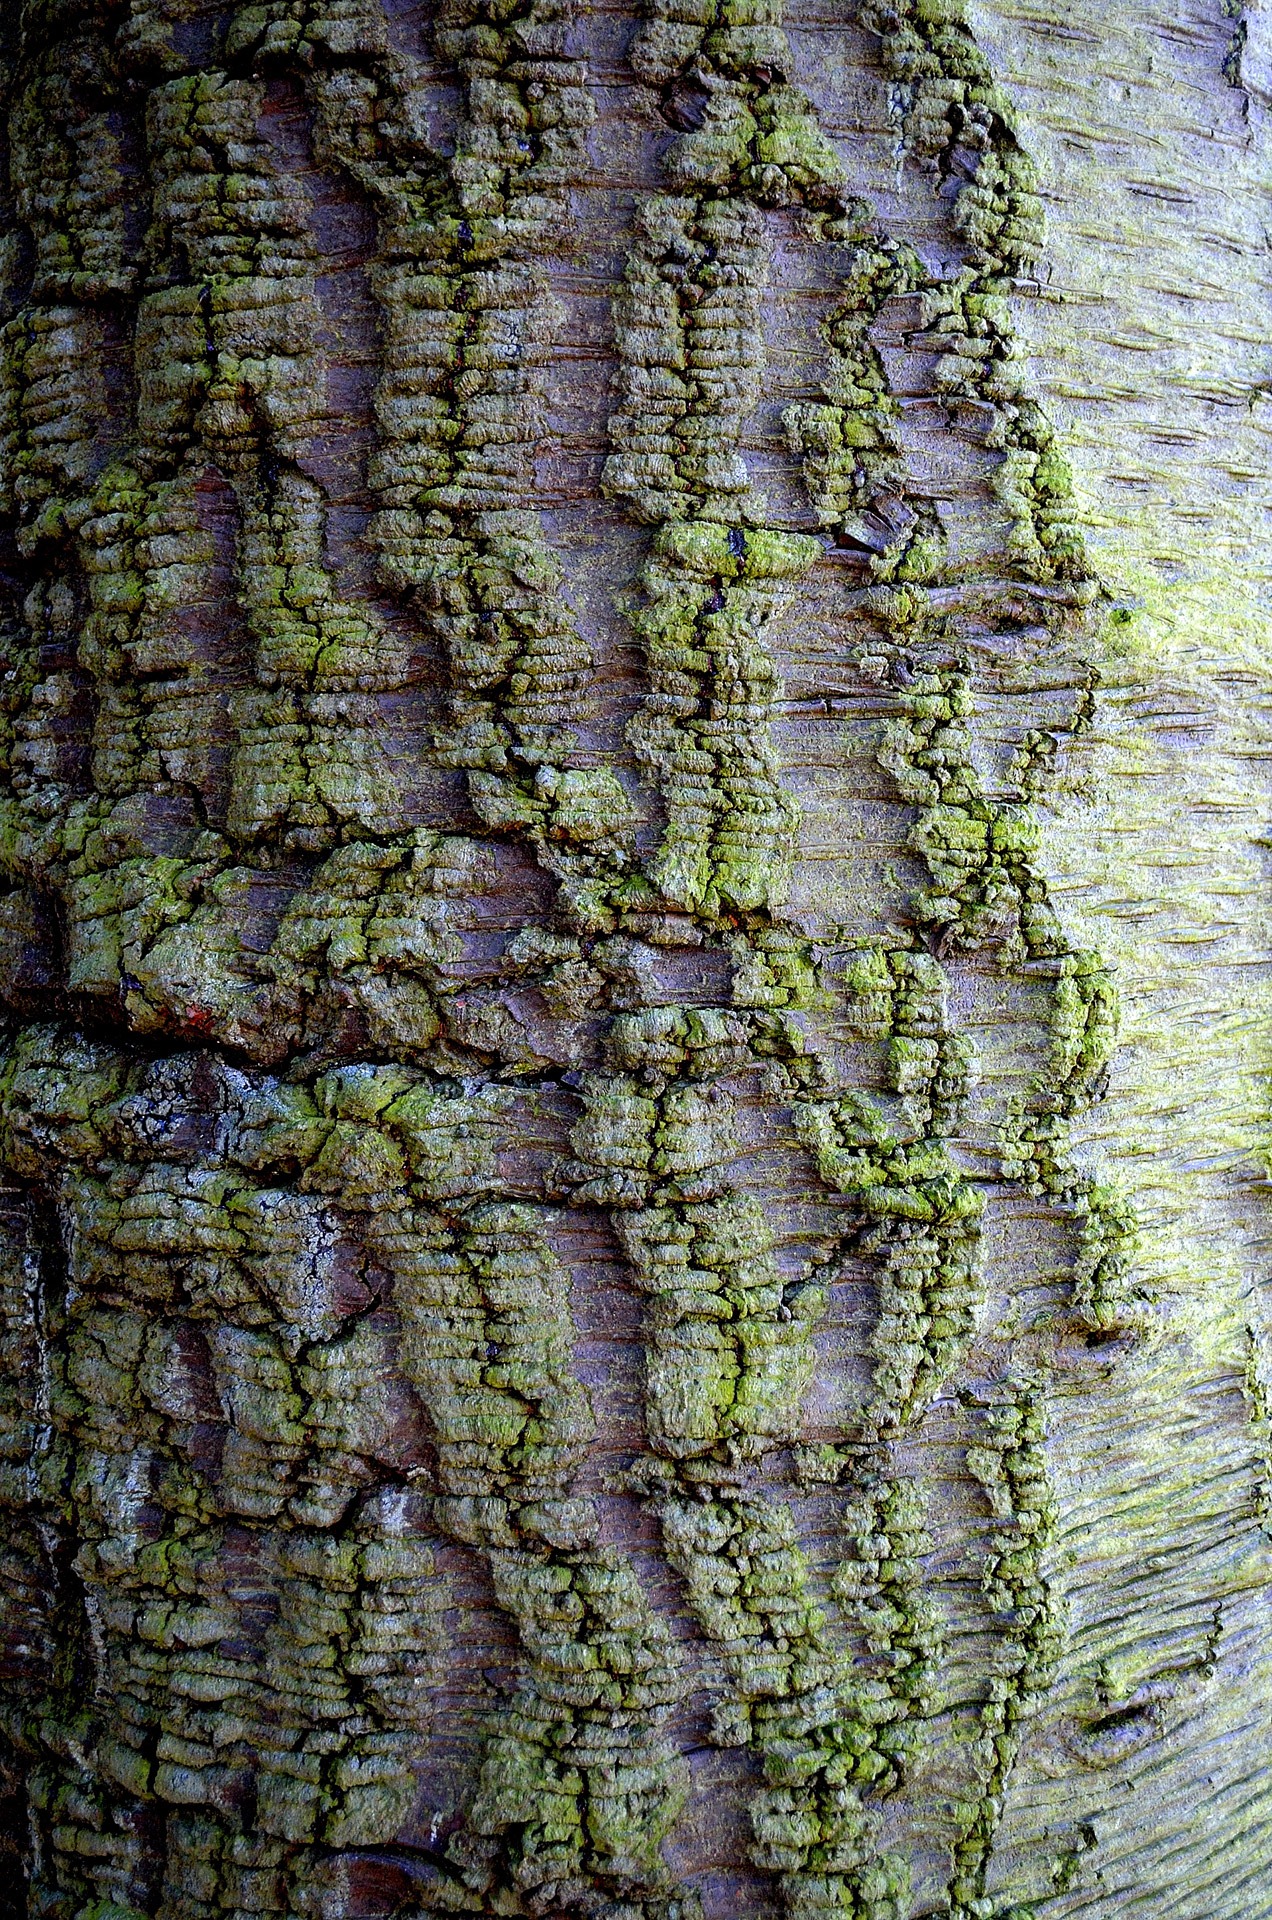
tree, nature, forest, branch, plant, wood, texture, leaf, flower, trunk, moss, bark, green, macro, birch, brown, soil, terrain, background, deciduous, woodland, shape, flowering plant, plant stem, woody plant, land plant